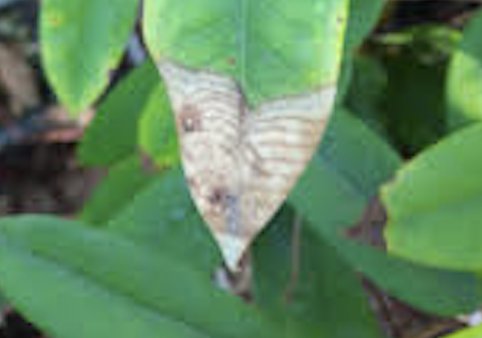
Label: anthracnose_disease